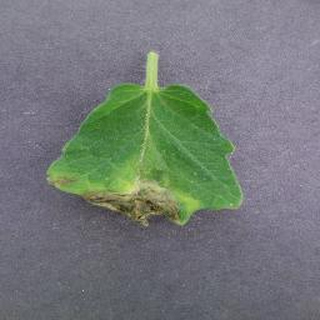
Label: tomato_late_blight